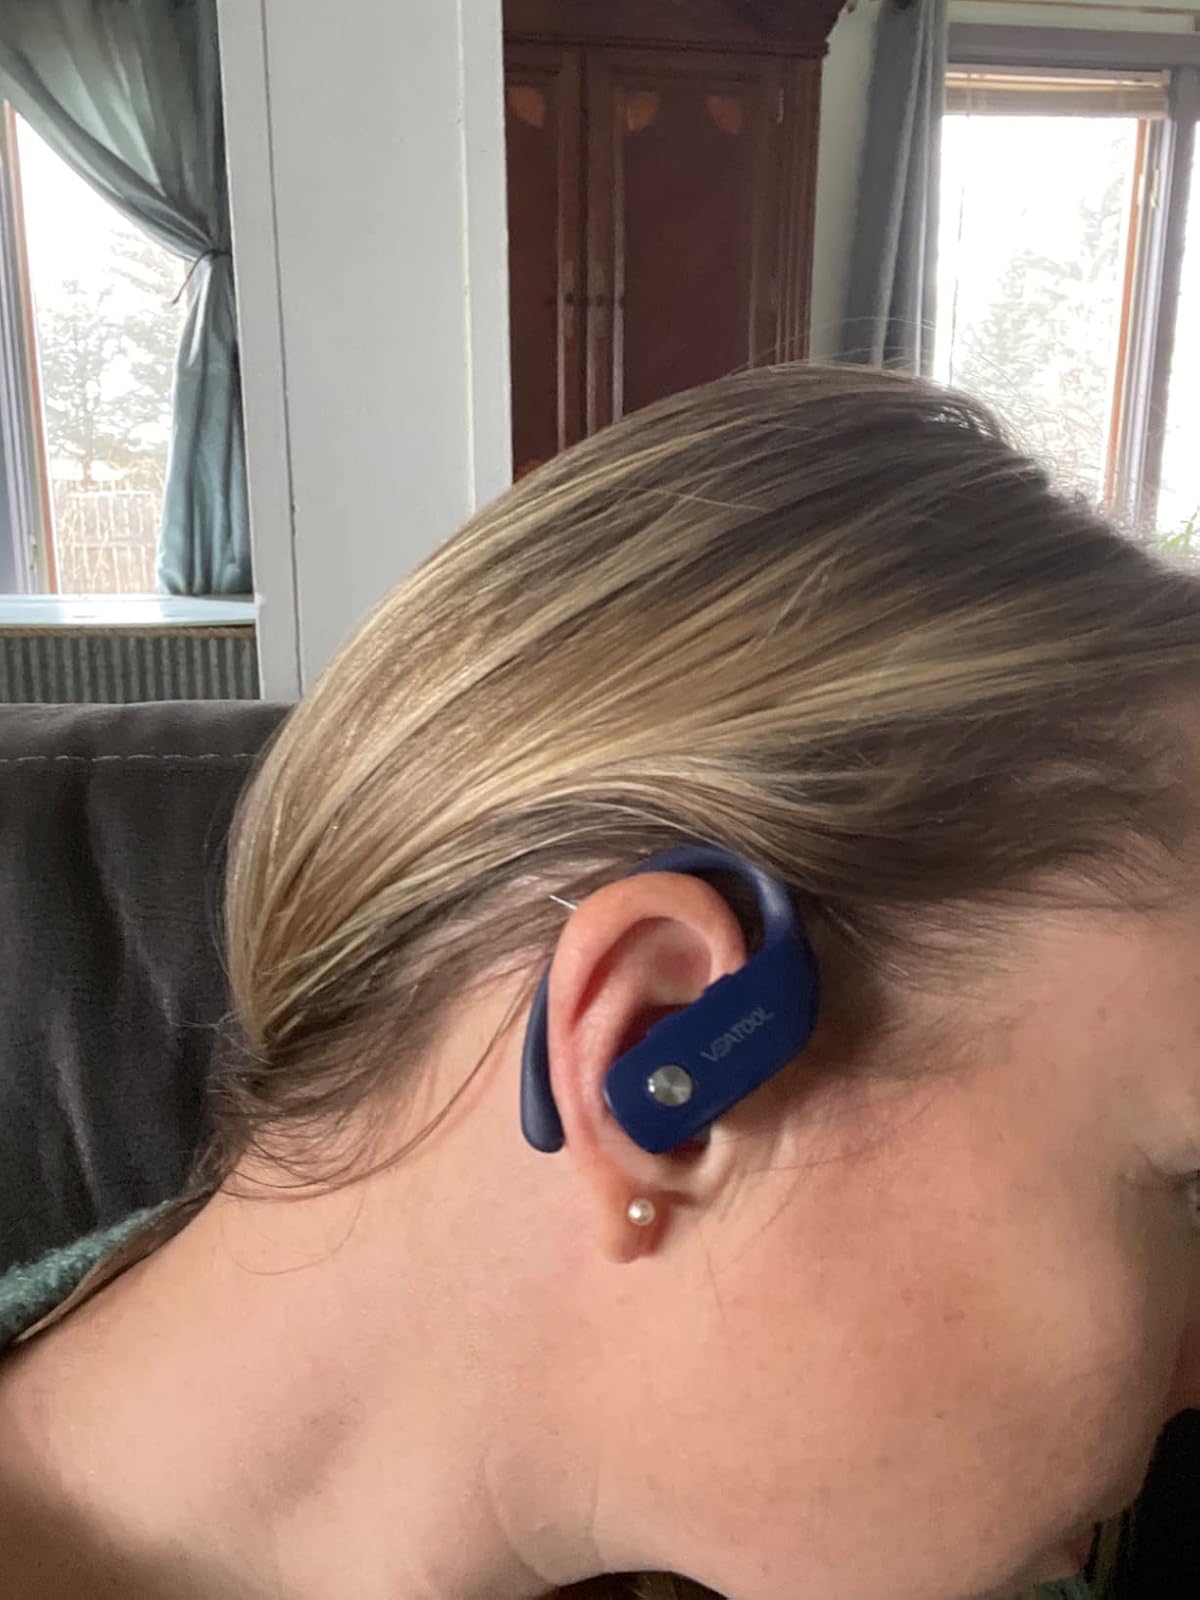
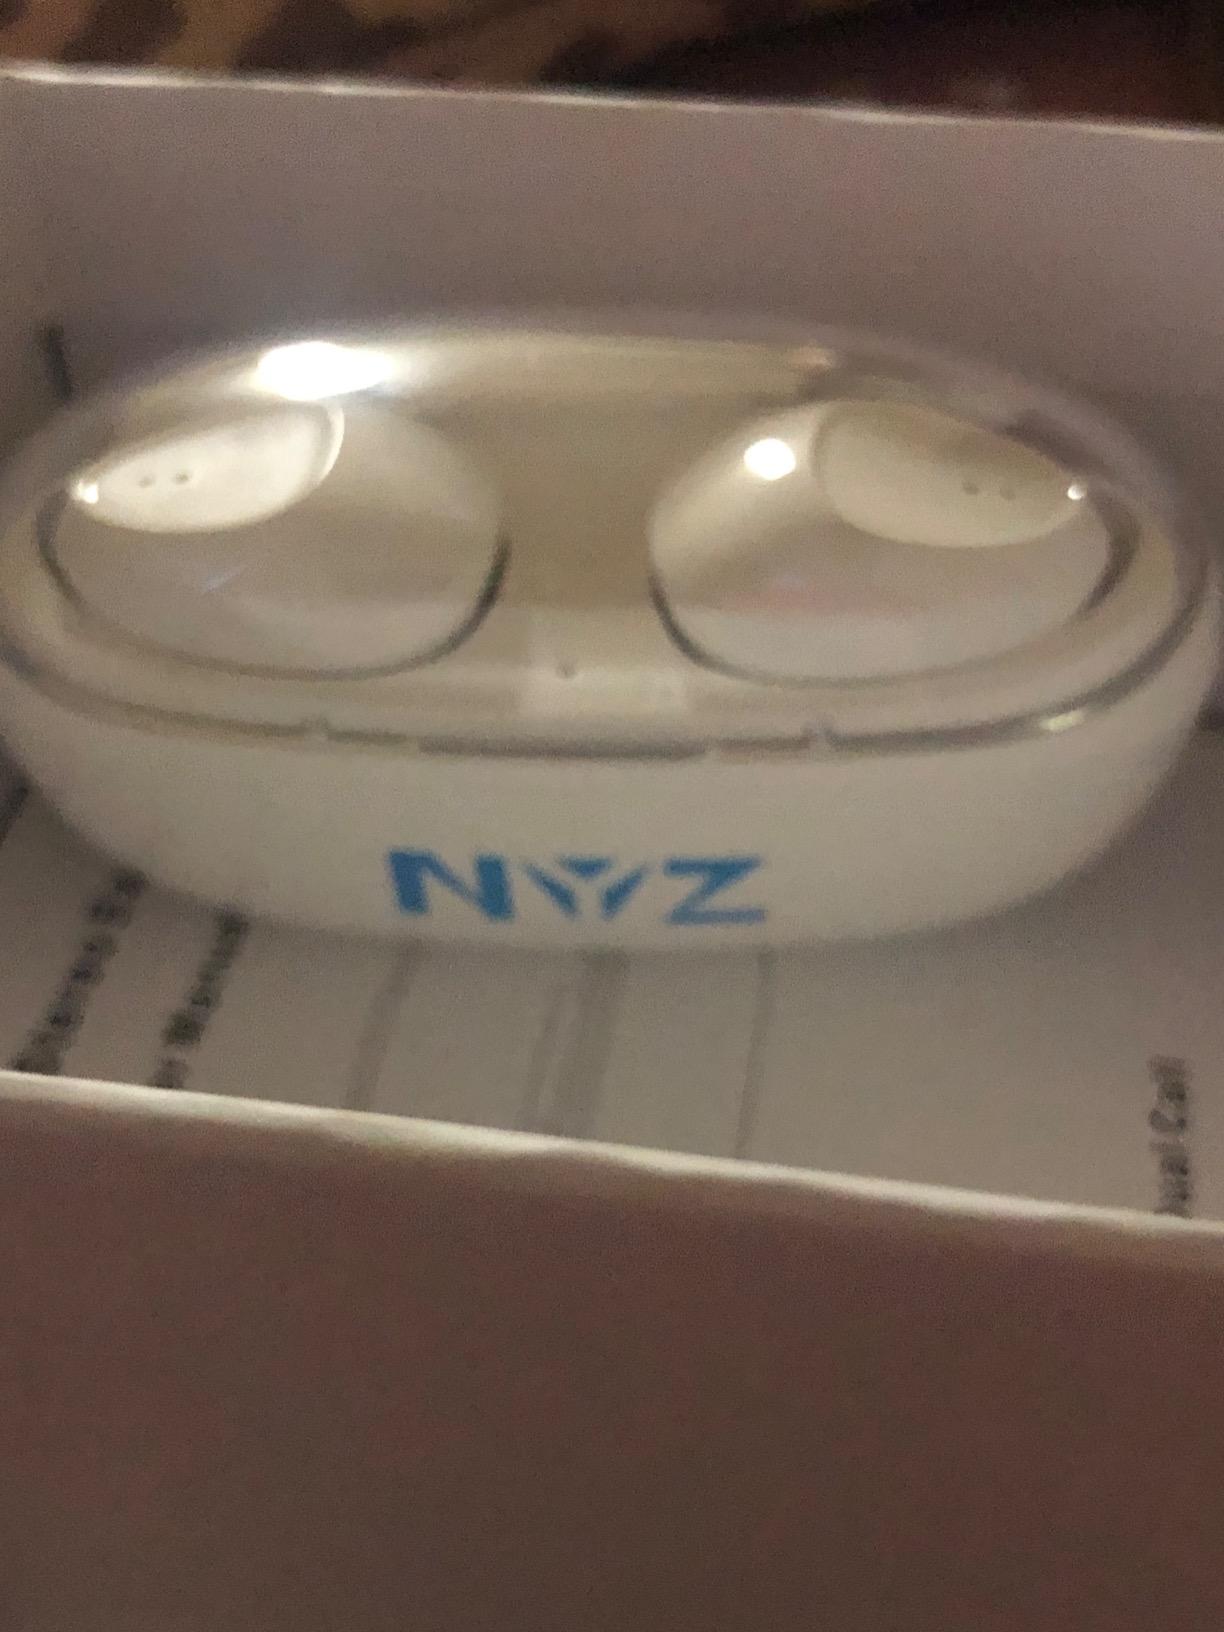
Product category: earbuds
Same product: no